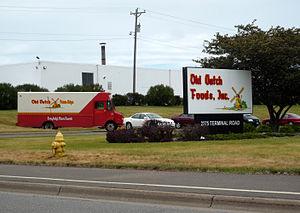
Old Dutch Foods est une entreprise agroalimentaire américaine spécialisée dans la production de chips et autres produits de grignotage principalement à base de pomme de terre. Fondée en 1934 à Roseville, Old Dutch exploite plusieurs usines aux États-Unis et au Canada.